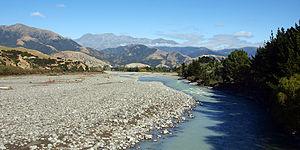
Le Clarence est l'un des plus longs fleuves de la Nouvelle-Zélande. Long de 160 km, il coule dans le nord de l'île du Sud, dans les régions de Marlborough et de Canterbury.